National Committee to Defeat the Mundt Bill

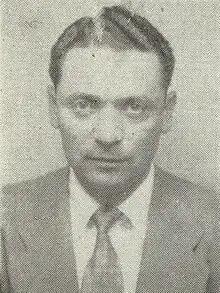
US Representative Leo Isacson (here, 1947) was an NCDMB member

On December 7, 1950, HUAC issued a 15-page "Report on National Committee to Defeat the Mundt Bill: A Communist Lobby". At that time, HUAC's senior investigator was Louis J. Russell and director of research Benjamin Mandel. HUAC had successfully subpoenaed months of Western Union telegrams and telephone records between the committee and the National Lawyers Guild and tied both organizations to the Communist Party USA (CPUSA) and numerous Communist front organizations. HUAC also cited testimony from FBI undercover agent Matthew Cvetic.